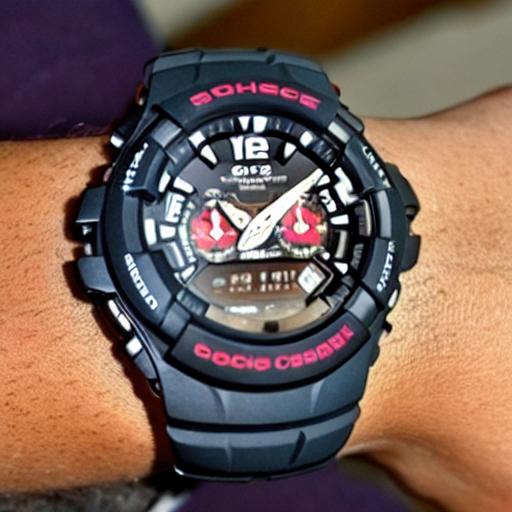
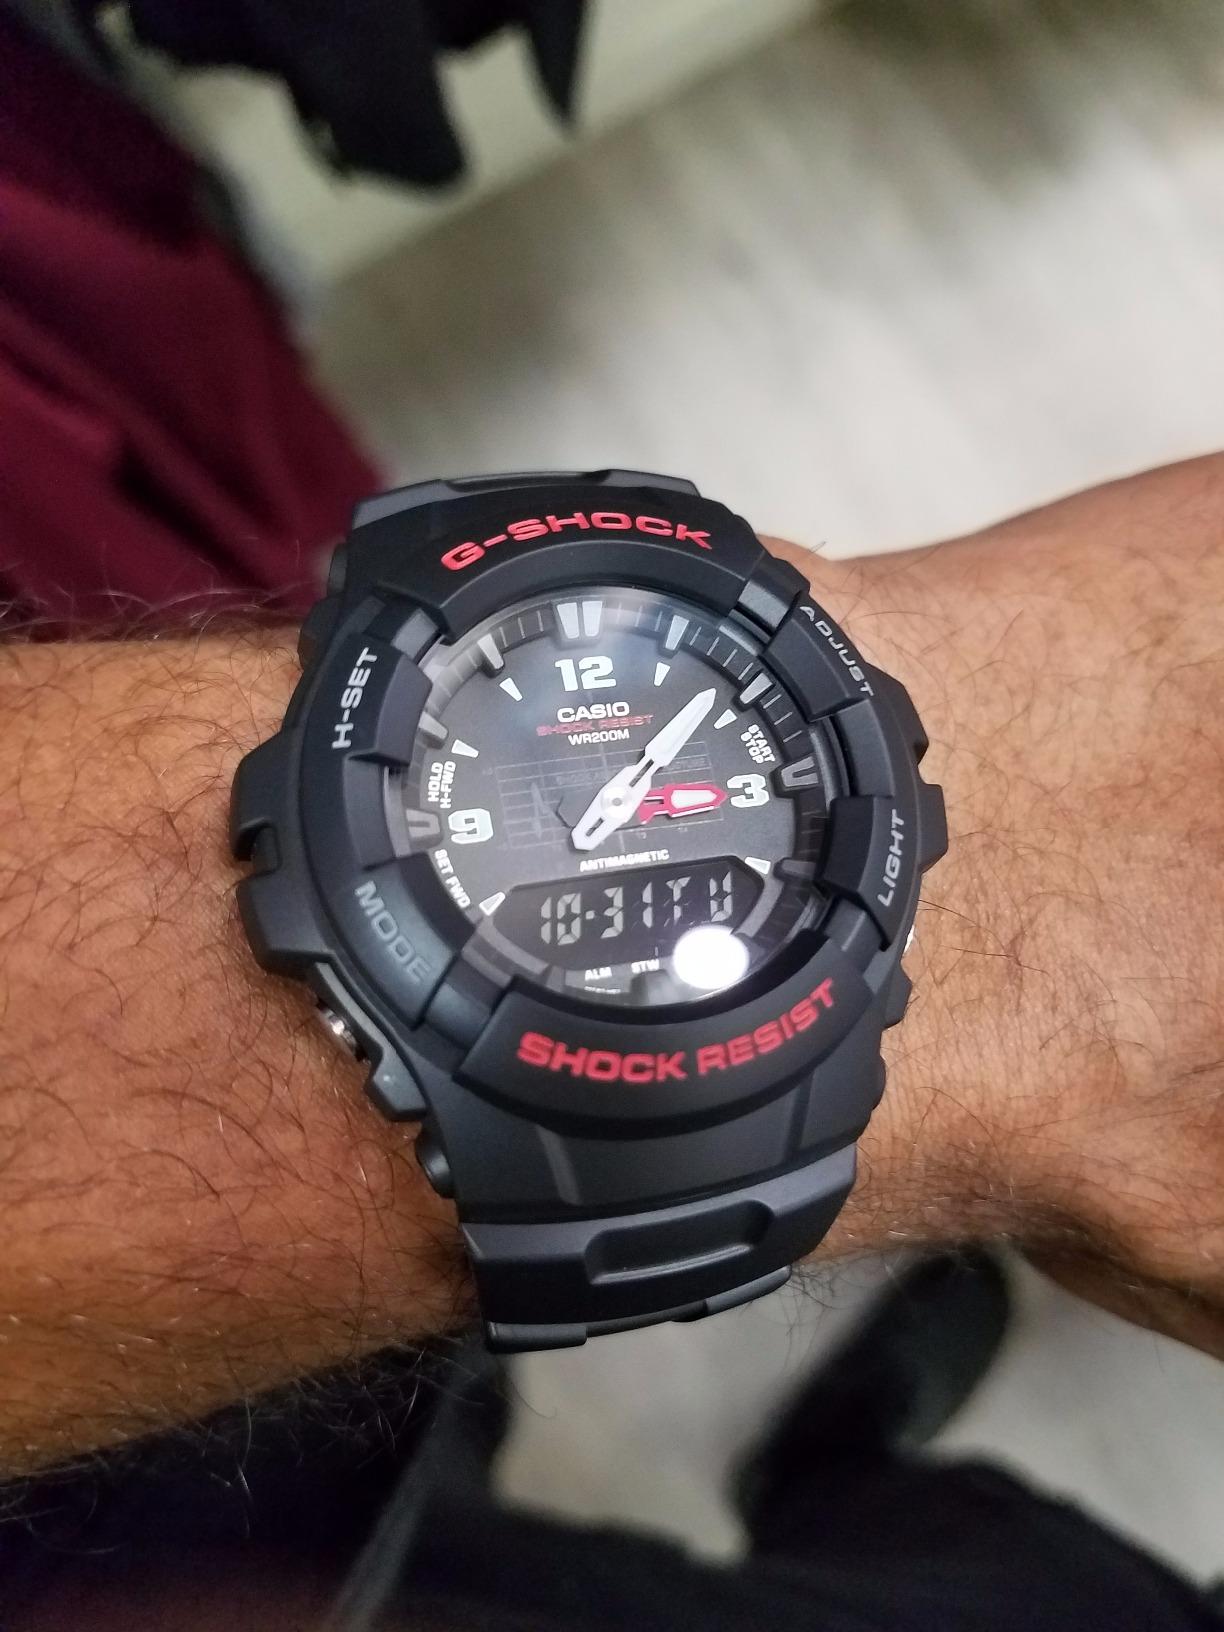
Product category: accessories_watch
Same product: no